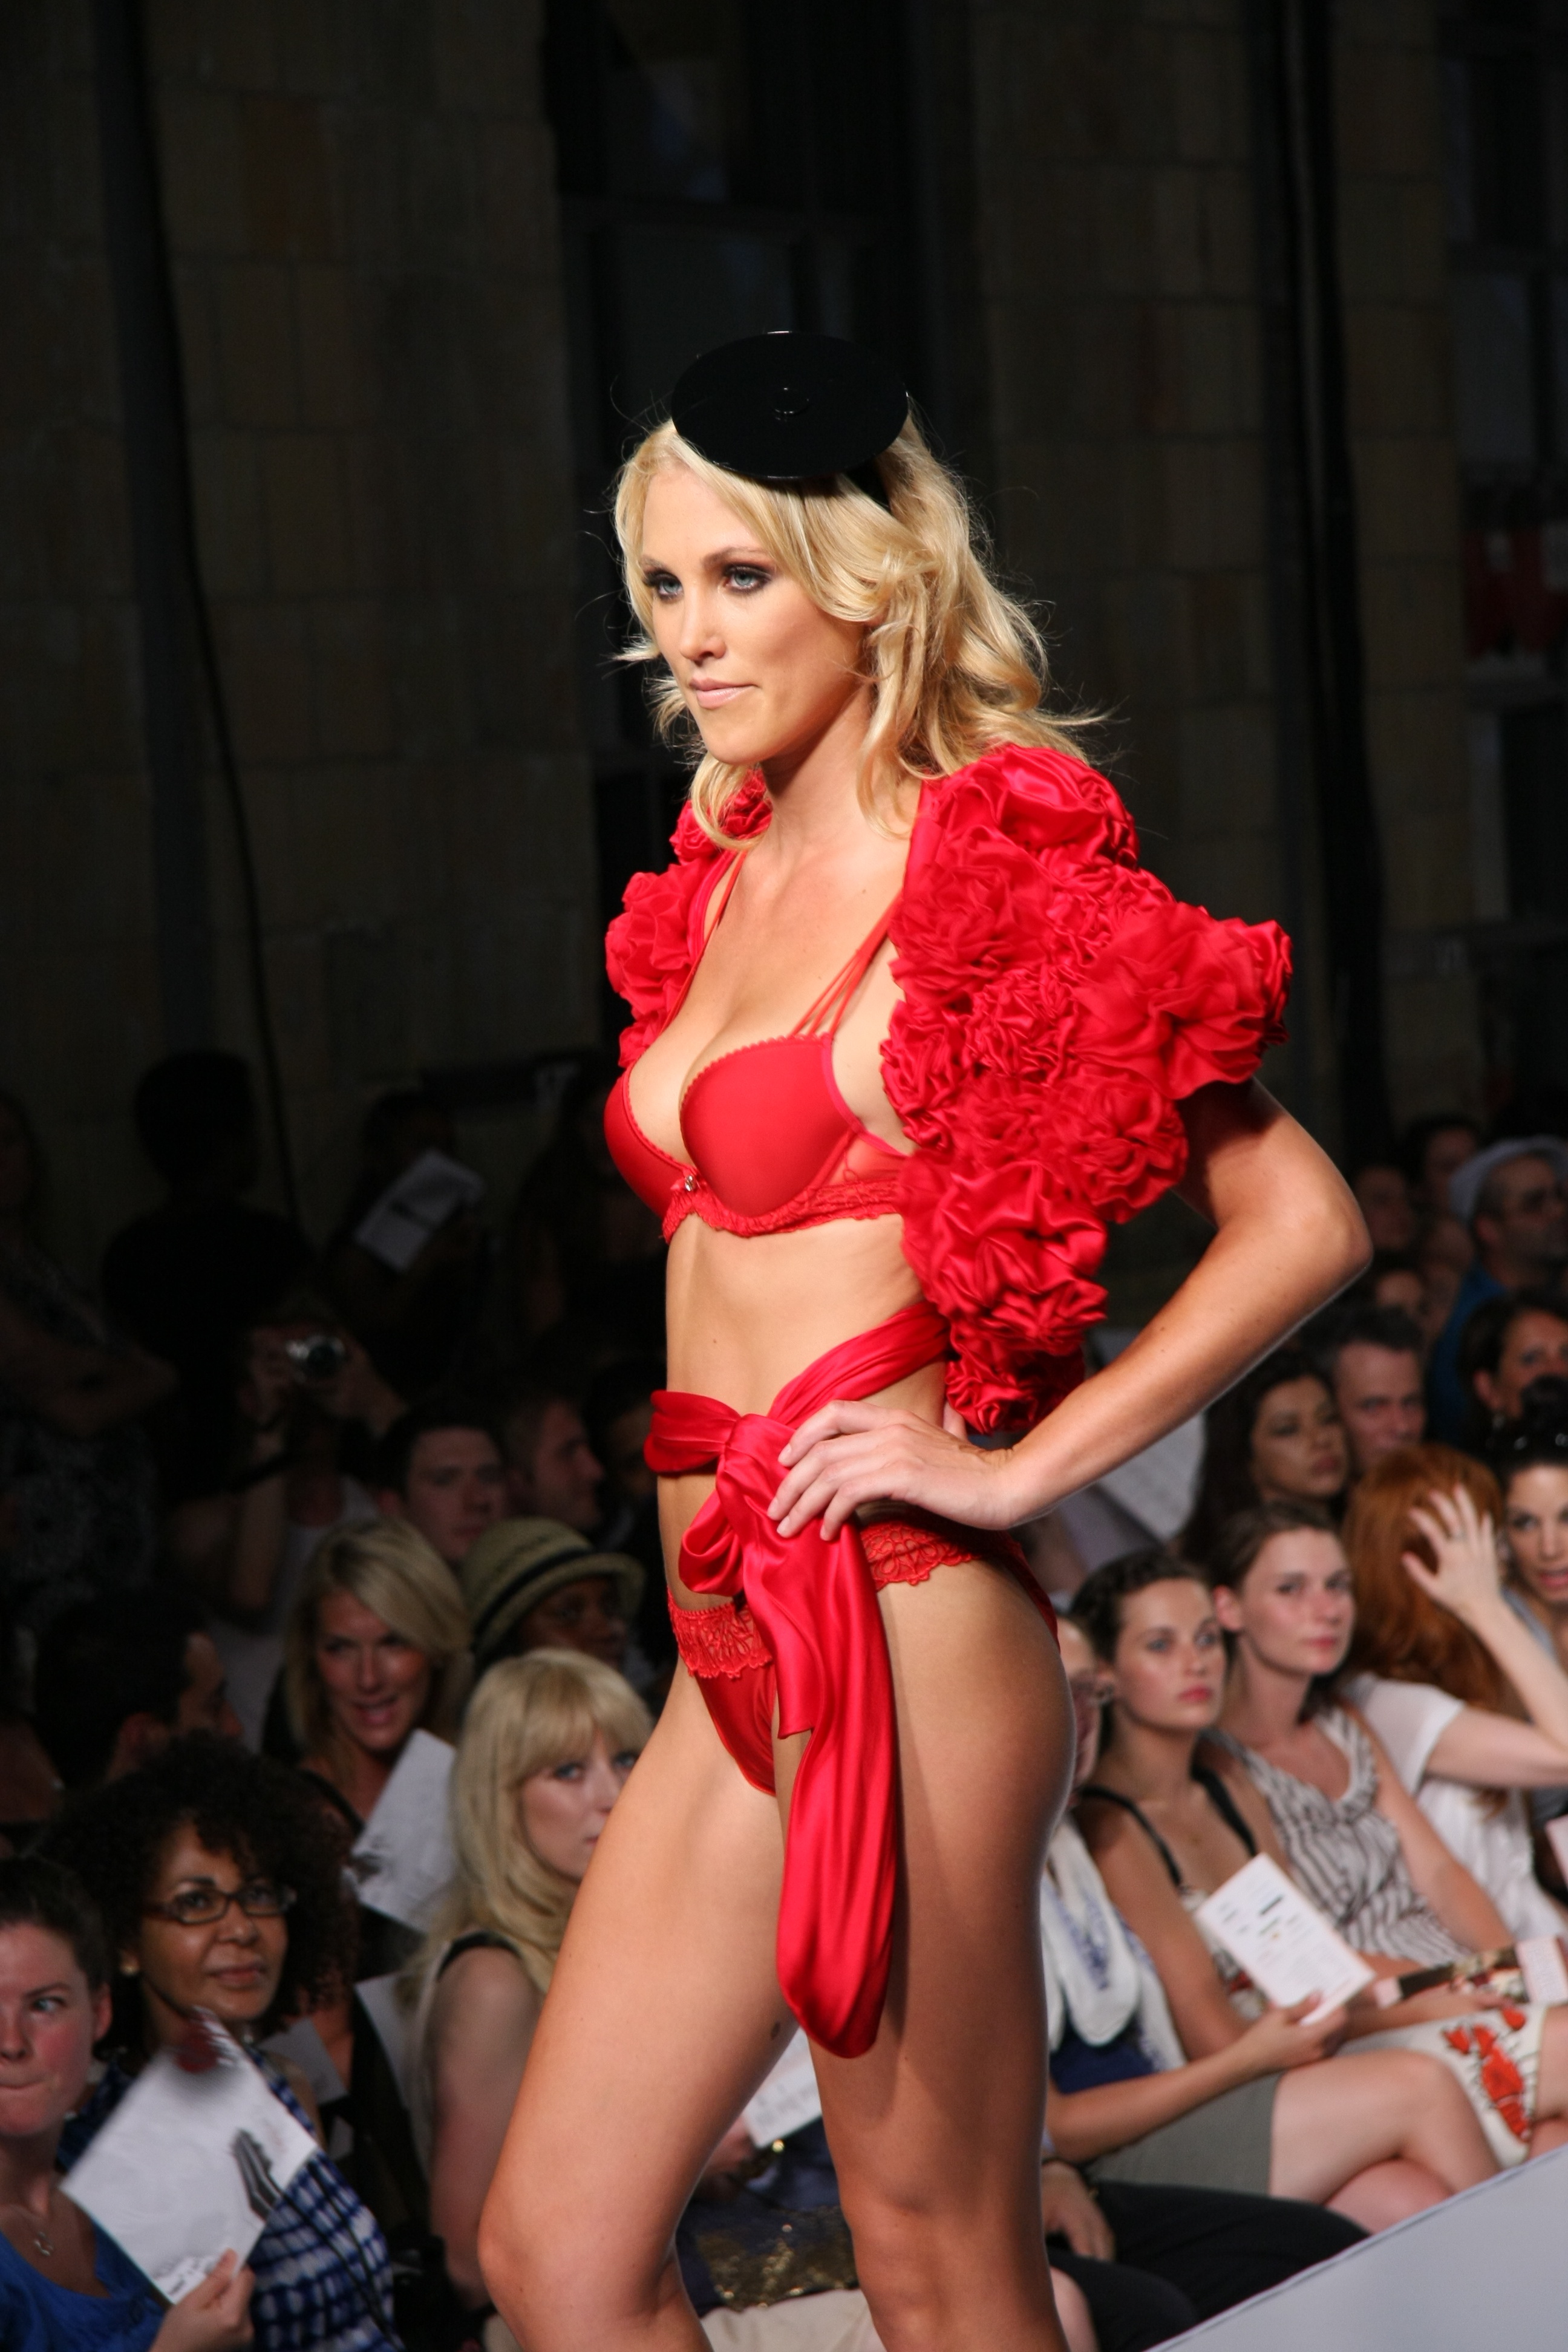
woman, female, model, fashion, catwalk, lingerie, women, legs, runway, style, fit, underwear, slim, hips, attractive, elegance, erotic, attractive woman, fashion show, supermodel